Mary Gordon (prison inspector)

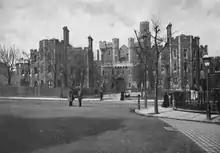
HM Prison Holloway in 1897

In March 1908, Gordon was appointed as a prison inspector. She was the first woman to hold the position. Her role involved the inspection of the female wings of 47 prisons, and the training of female prison officers. She had no formal training prior to being appointed therefore Gordon visited prisons in Europe in order to learn the best practice. She soon identified that the majority of female prisoners had short sentences with high rates of recidivism. Gordon supported a rehabilitative approach in prisons to combat this. She organised the prison labour so that menial tasks such as cleaning were assigned to short-term inmates, while more productive roles were given to long-term inmates such as training for jobs when released. Gordon is also credited with physical improvements in conditions in British prisons, such as better lighting in jail cells with the use of clear glass in windows, and introducing notebooks to HM Prison Holloway.